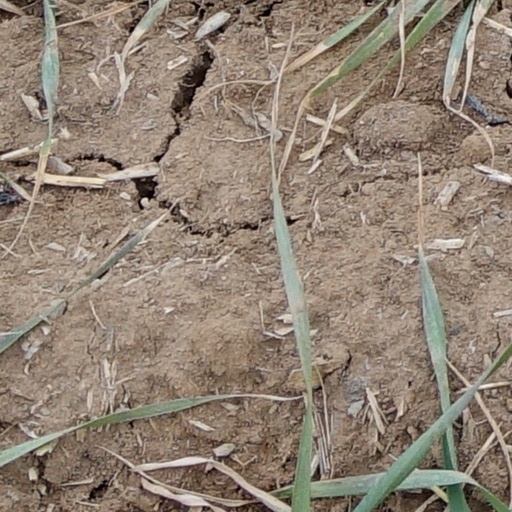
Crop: wheat